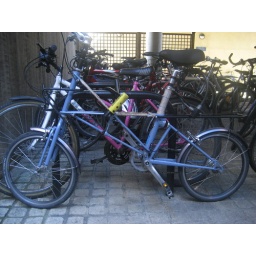
Wed 21 Jan 2009. Another interesting bike spotted in Zoology.